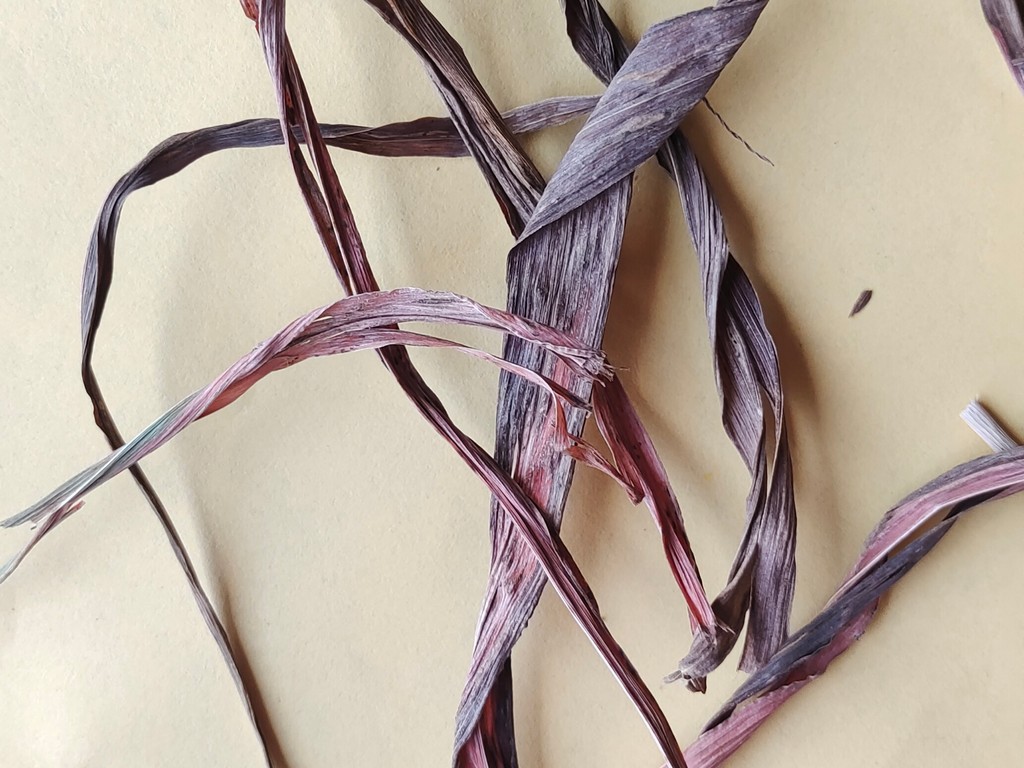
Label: Dried